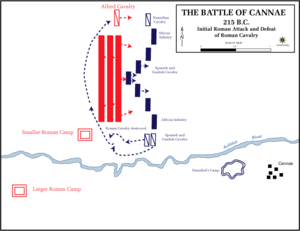
Slaget ved Cannae / Slaget
Udgangspositioner og romernes angreb.
Slaget ved Cannae år 216 f.Kr. mellem kathagerne og romerne er et af historiens mest berømte slag. Efter Hannibals sejre i den 2. Puniske krig ved Ticinus 218 f.Kr. og Trebia i 217 f.Kr. ville romerne tilintetgøre ham i et feltslag med en hær, som var større end nogen anden i Roms historie. Det blev i stedet romerne, der led et tilintetgørende nederlag.